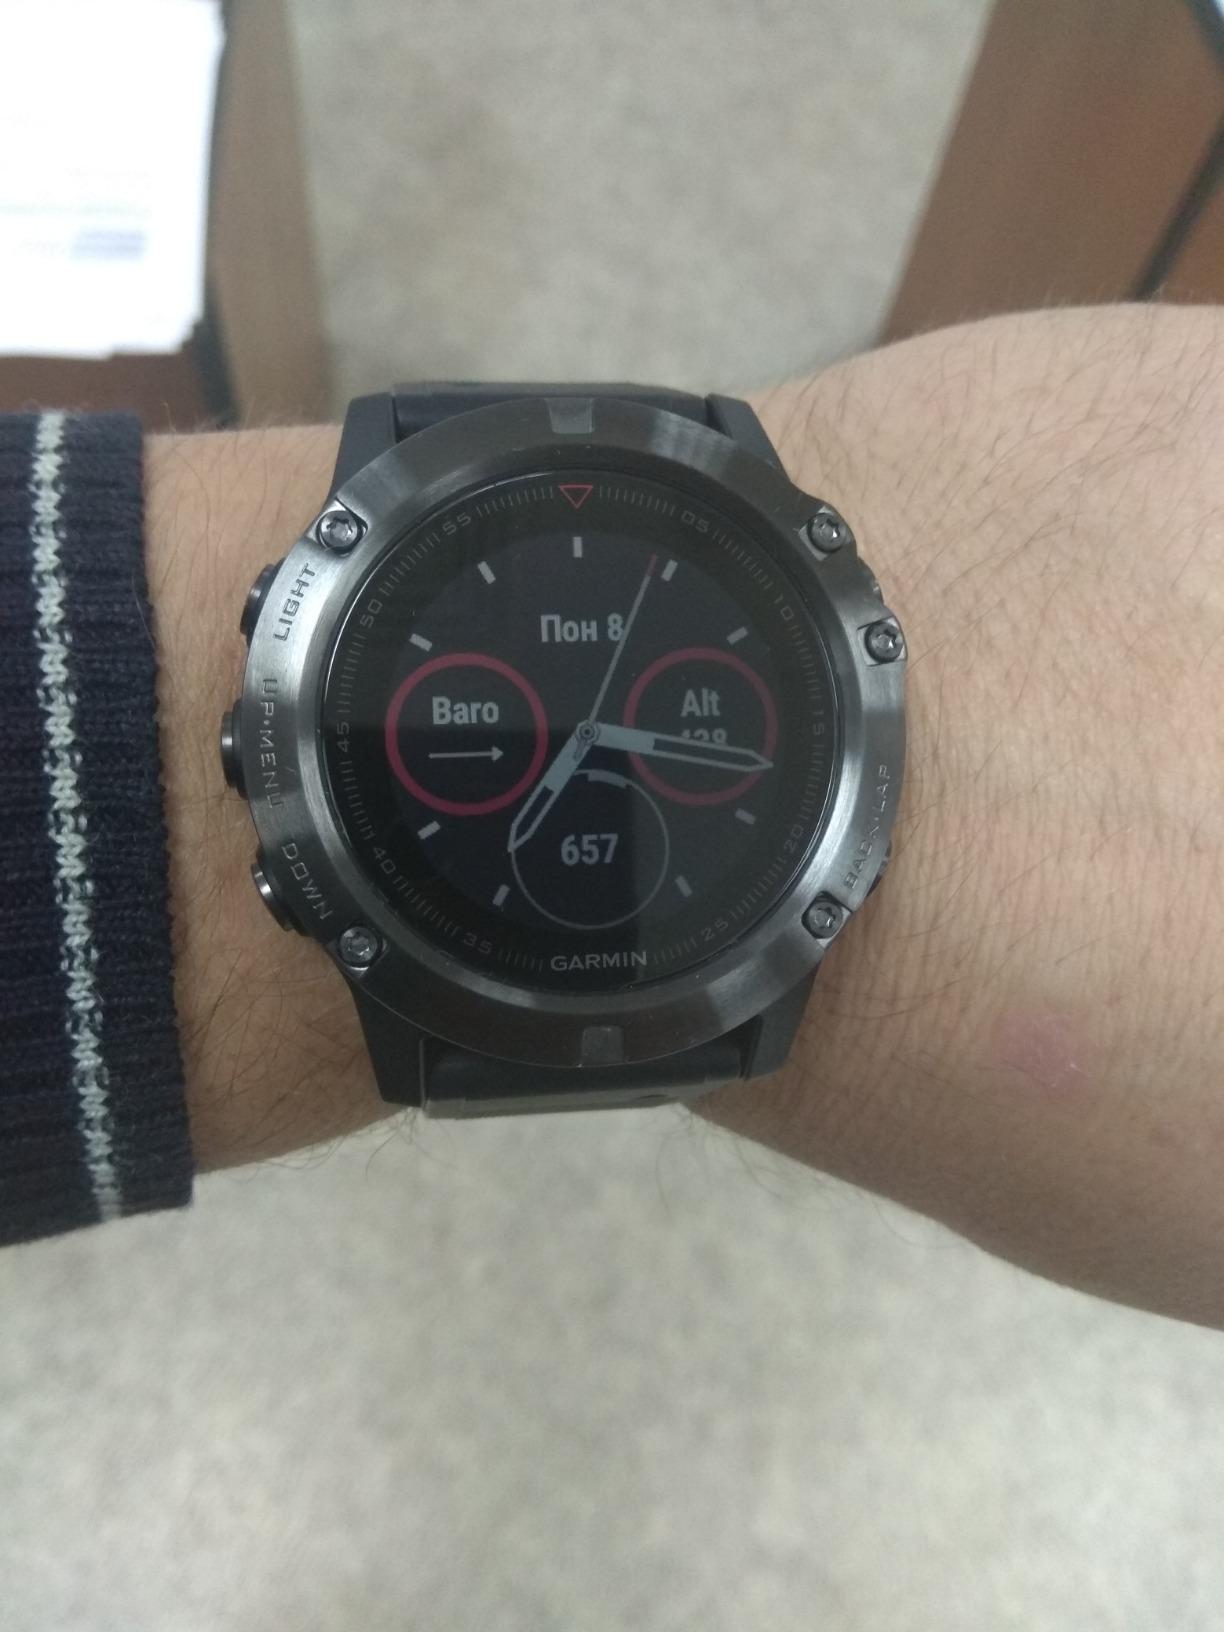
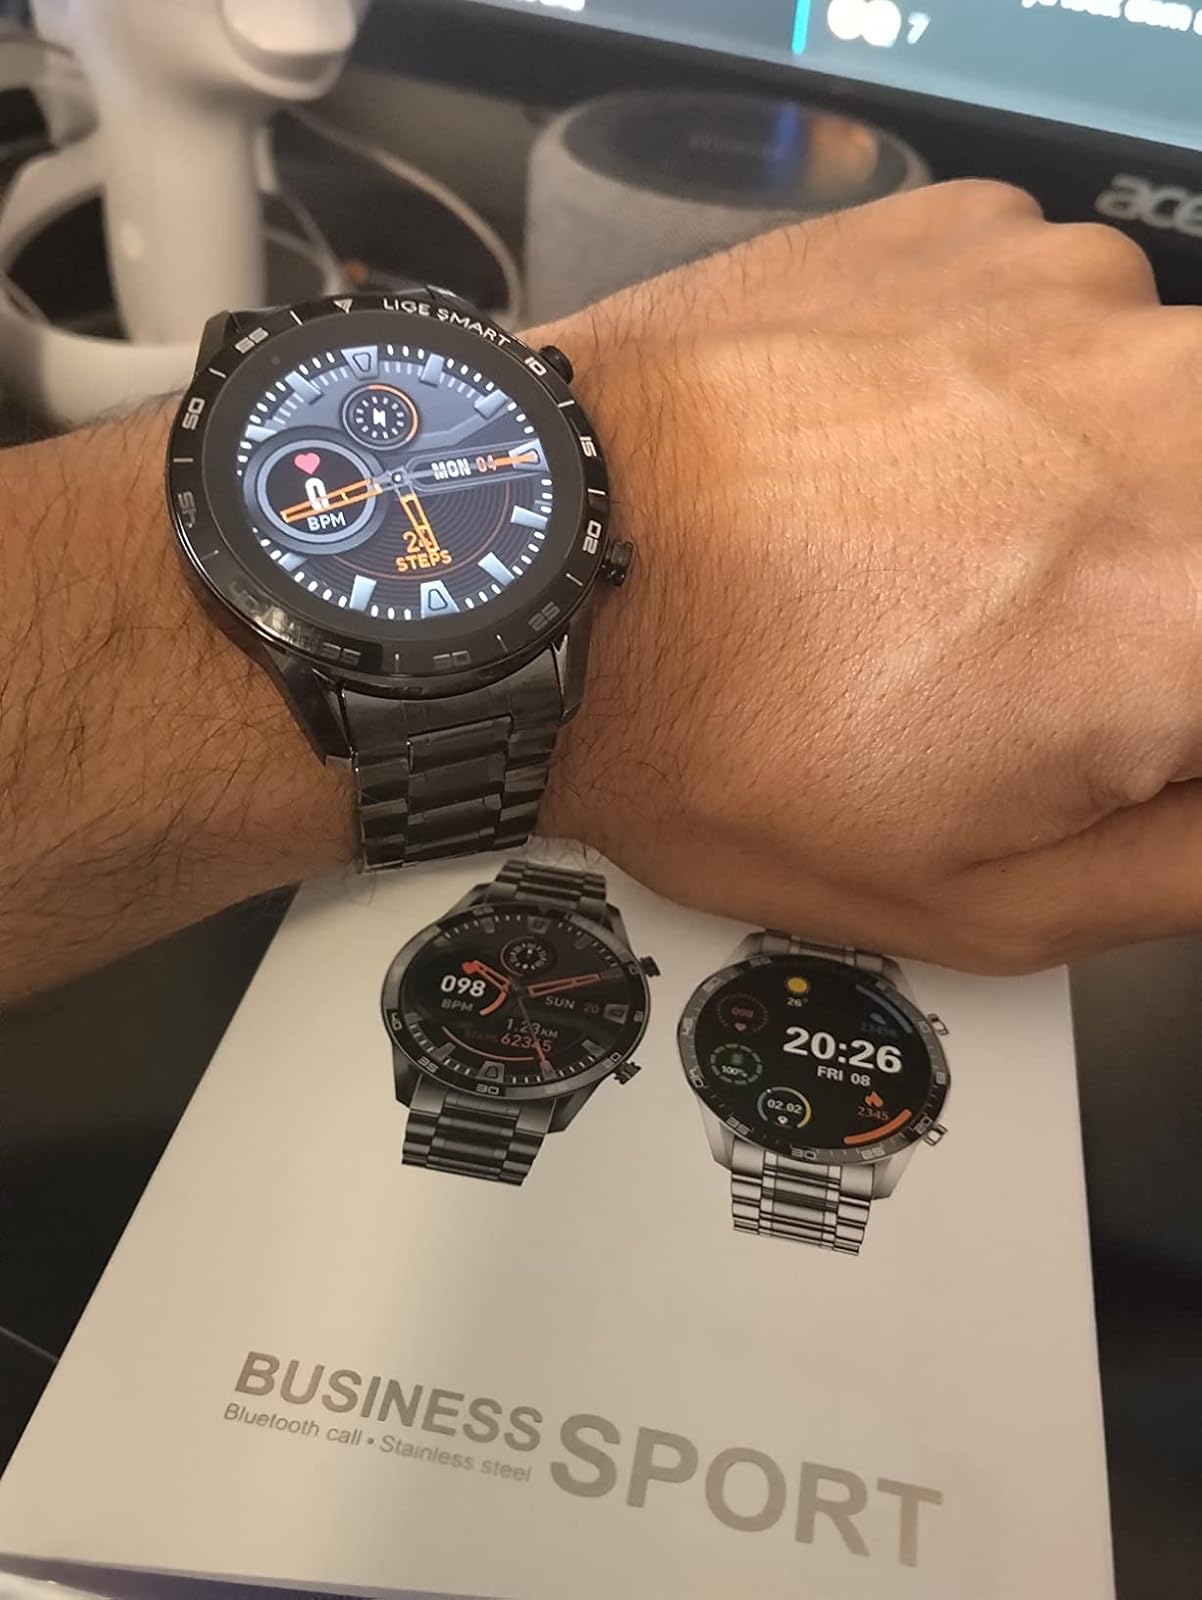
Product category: smartwatch
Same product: no